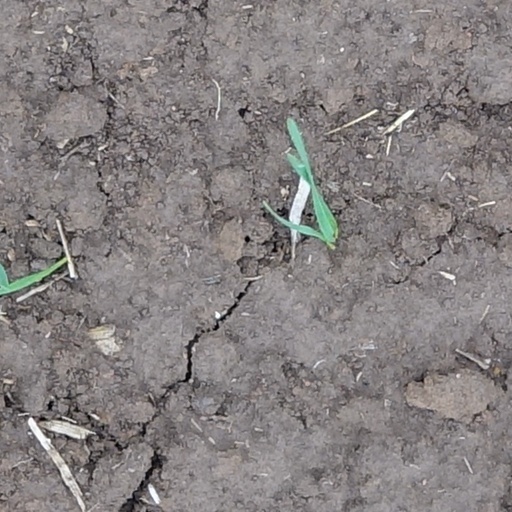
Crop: wheat